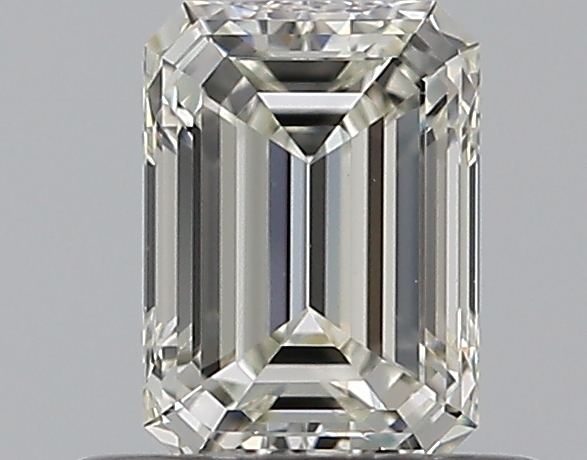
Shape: emerald
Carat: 0.5
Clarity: VVS2
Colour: I
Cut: EX
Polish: EX
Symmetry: VG
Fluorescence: N
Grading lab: GIA
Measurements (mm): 5.37 x 3.87 x 2.55